Crazy Recipe Adventure

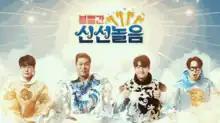
Promotional poster

Crazy Recipe Adventure was a South Korean cooking-variety show on MBC. It aired on MBC starting from January 15, 2021 on Fridays at 20:45 (KST). The show aired two pilot episodes as an MBC Chuseok special in 2020. The final episode was broadcast on June 4, 2021.